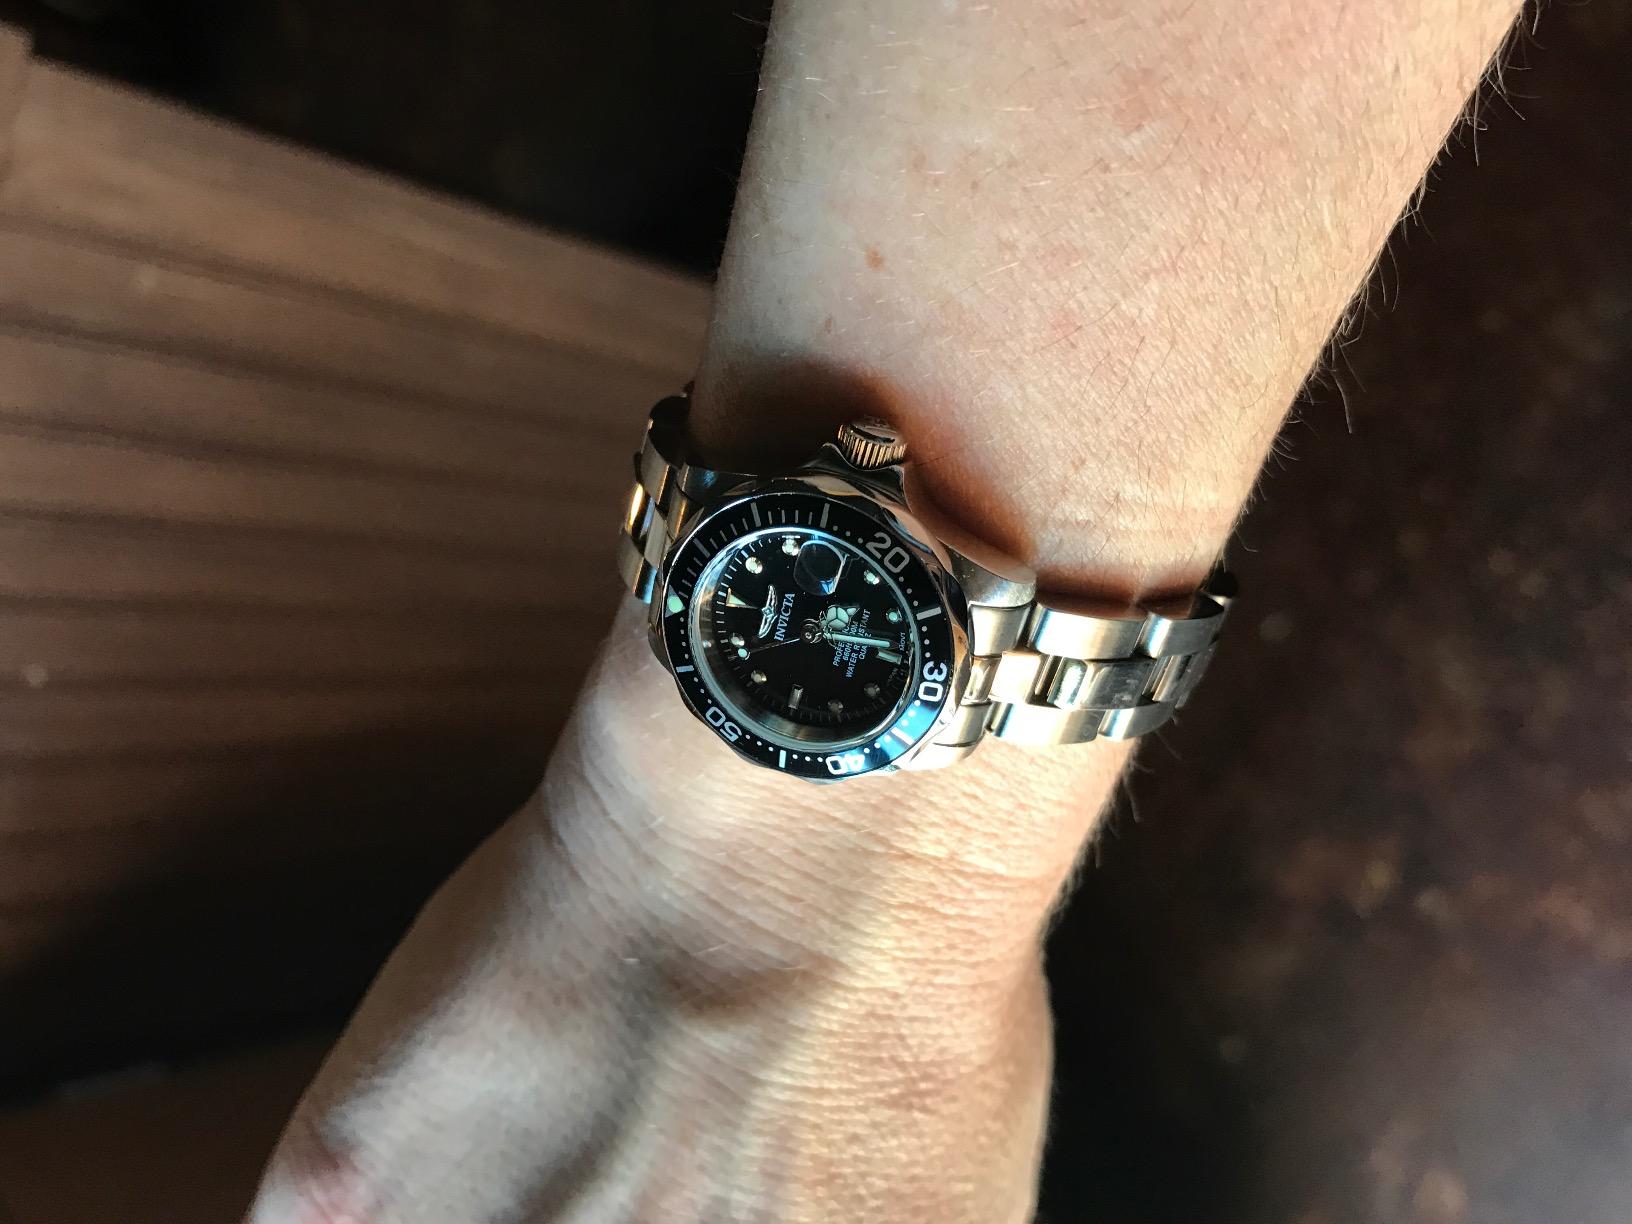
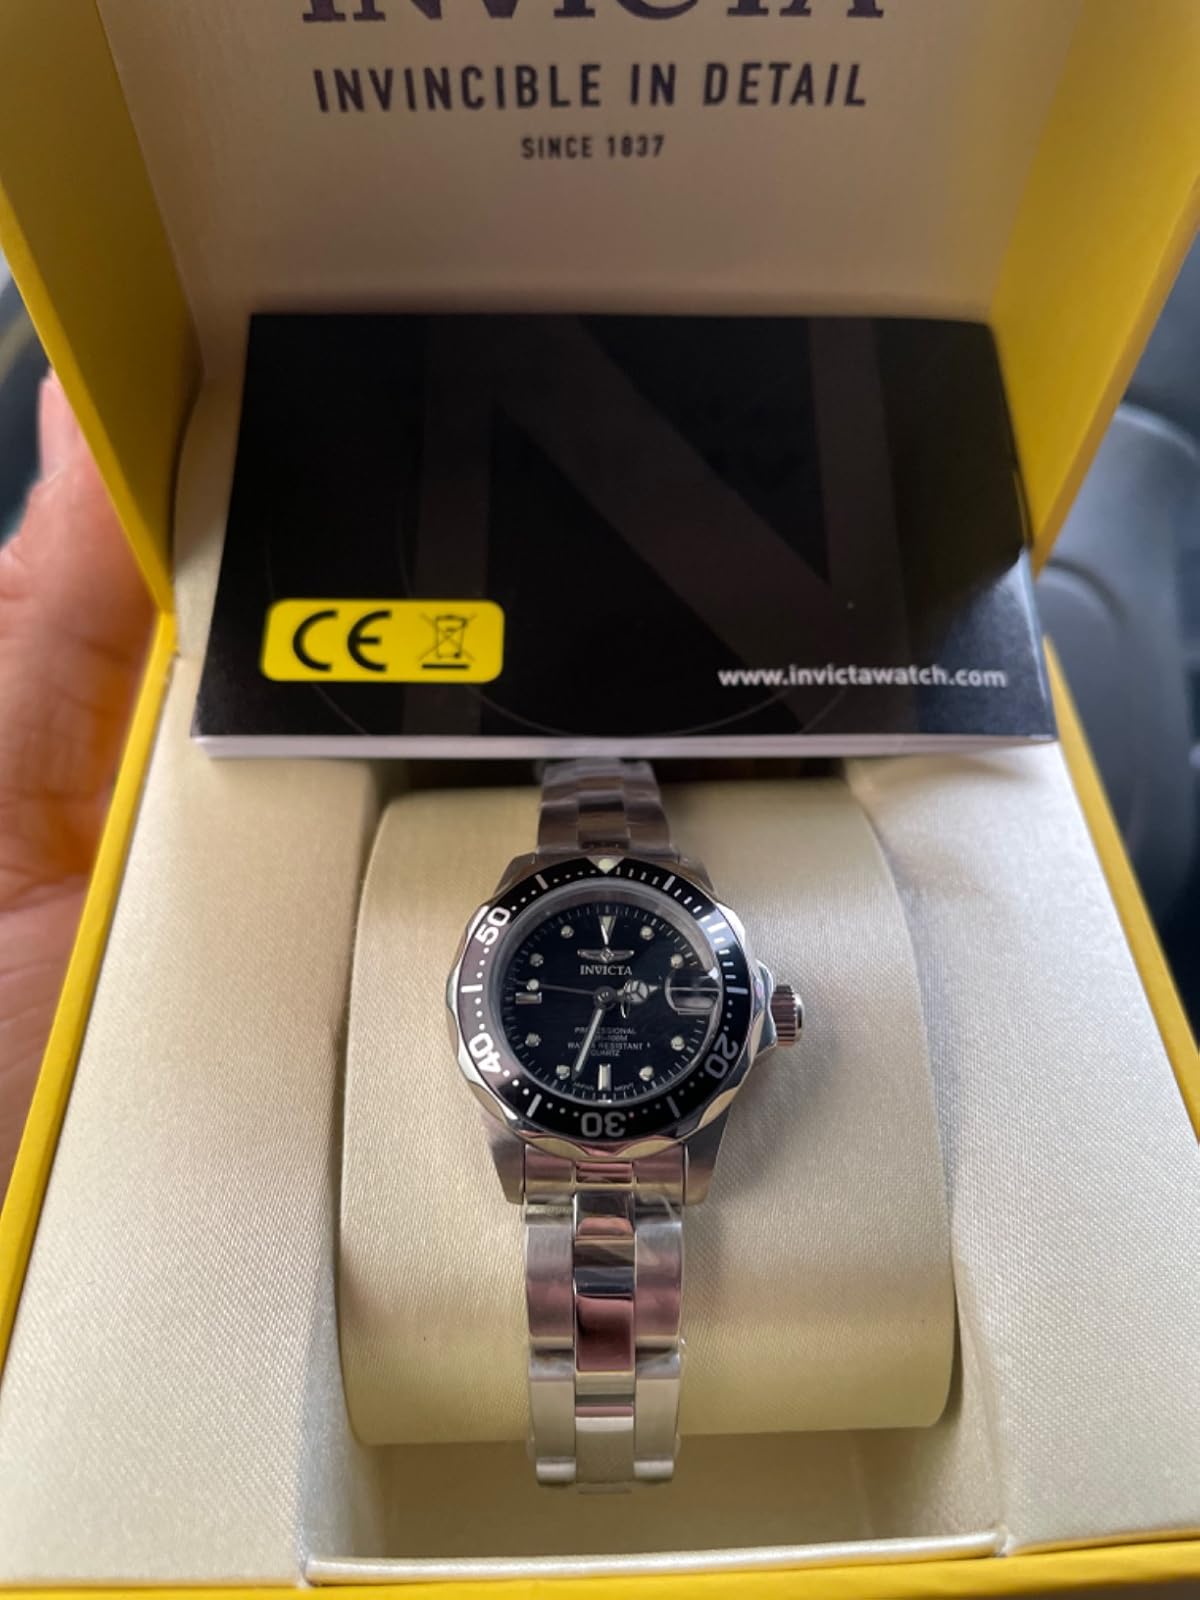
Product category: accessories_watch
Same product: yes